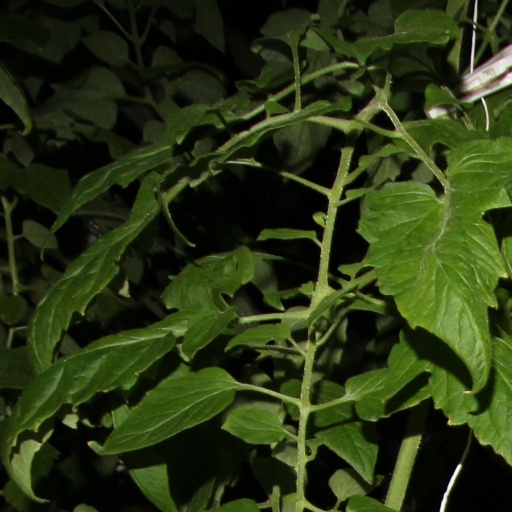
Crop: tomato